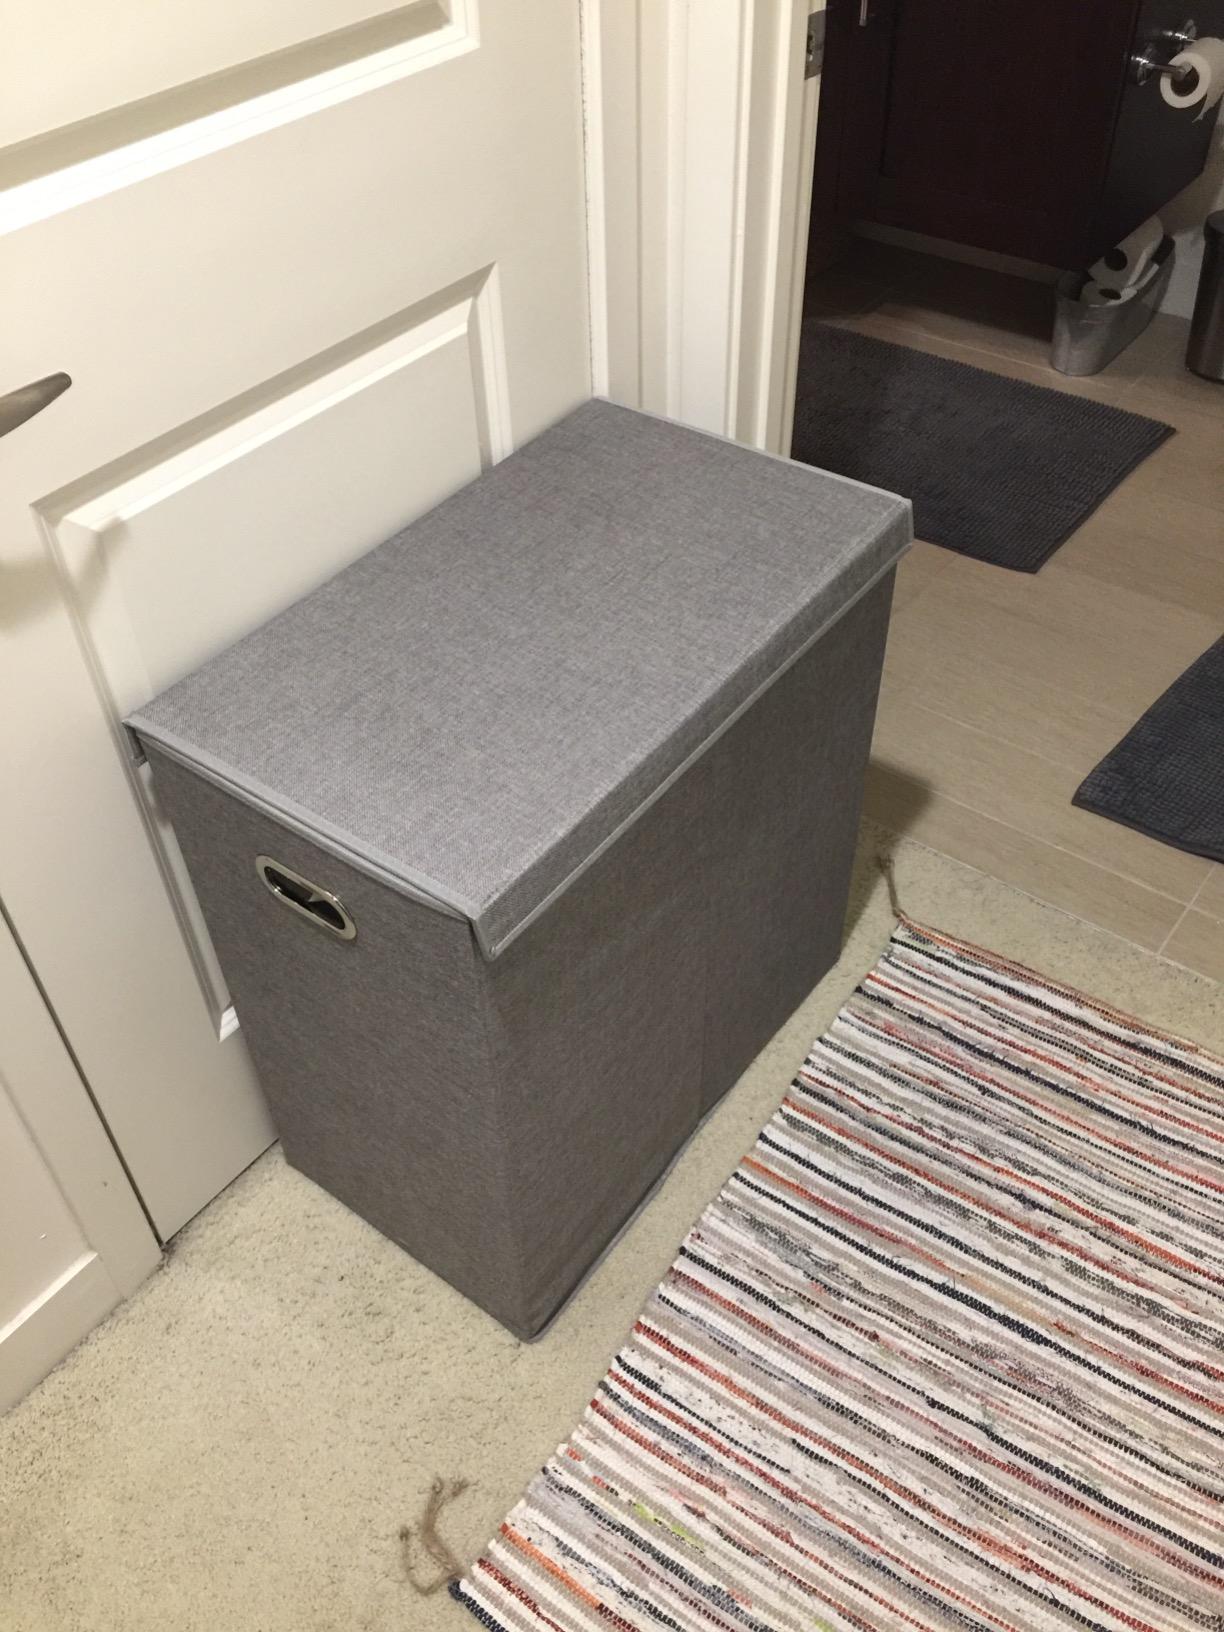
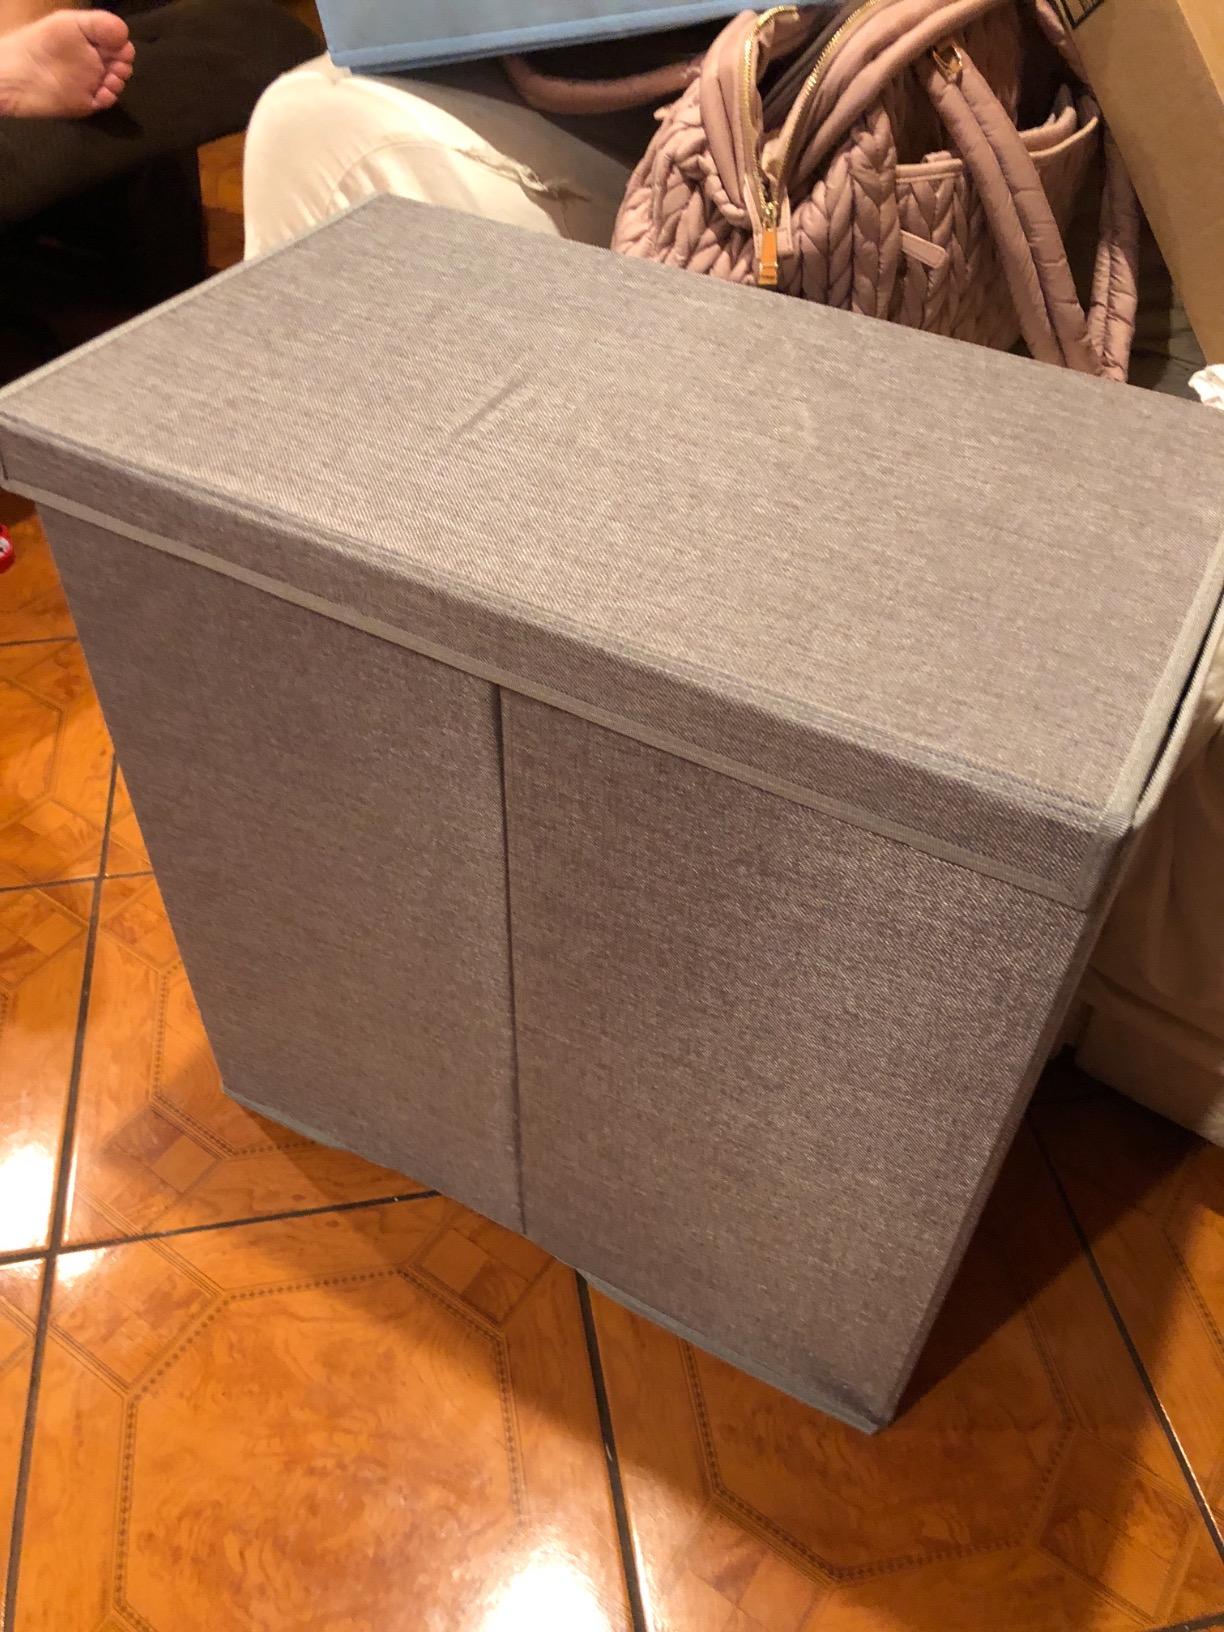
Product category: items_hamper
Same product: yes